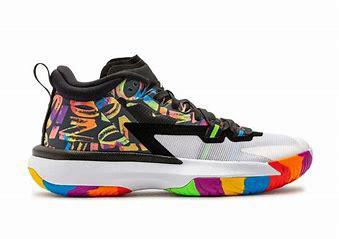
Brand: Jordan
Model: Zion 3